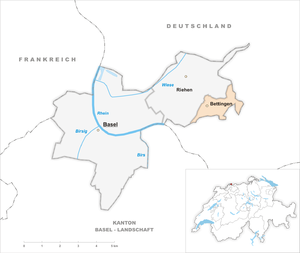
Bettingen est une commune suisse du canton de Bâle-Ville.